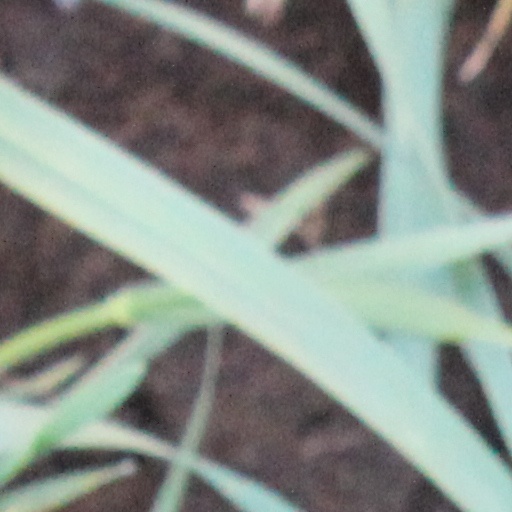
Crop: wheat